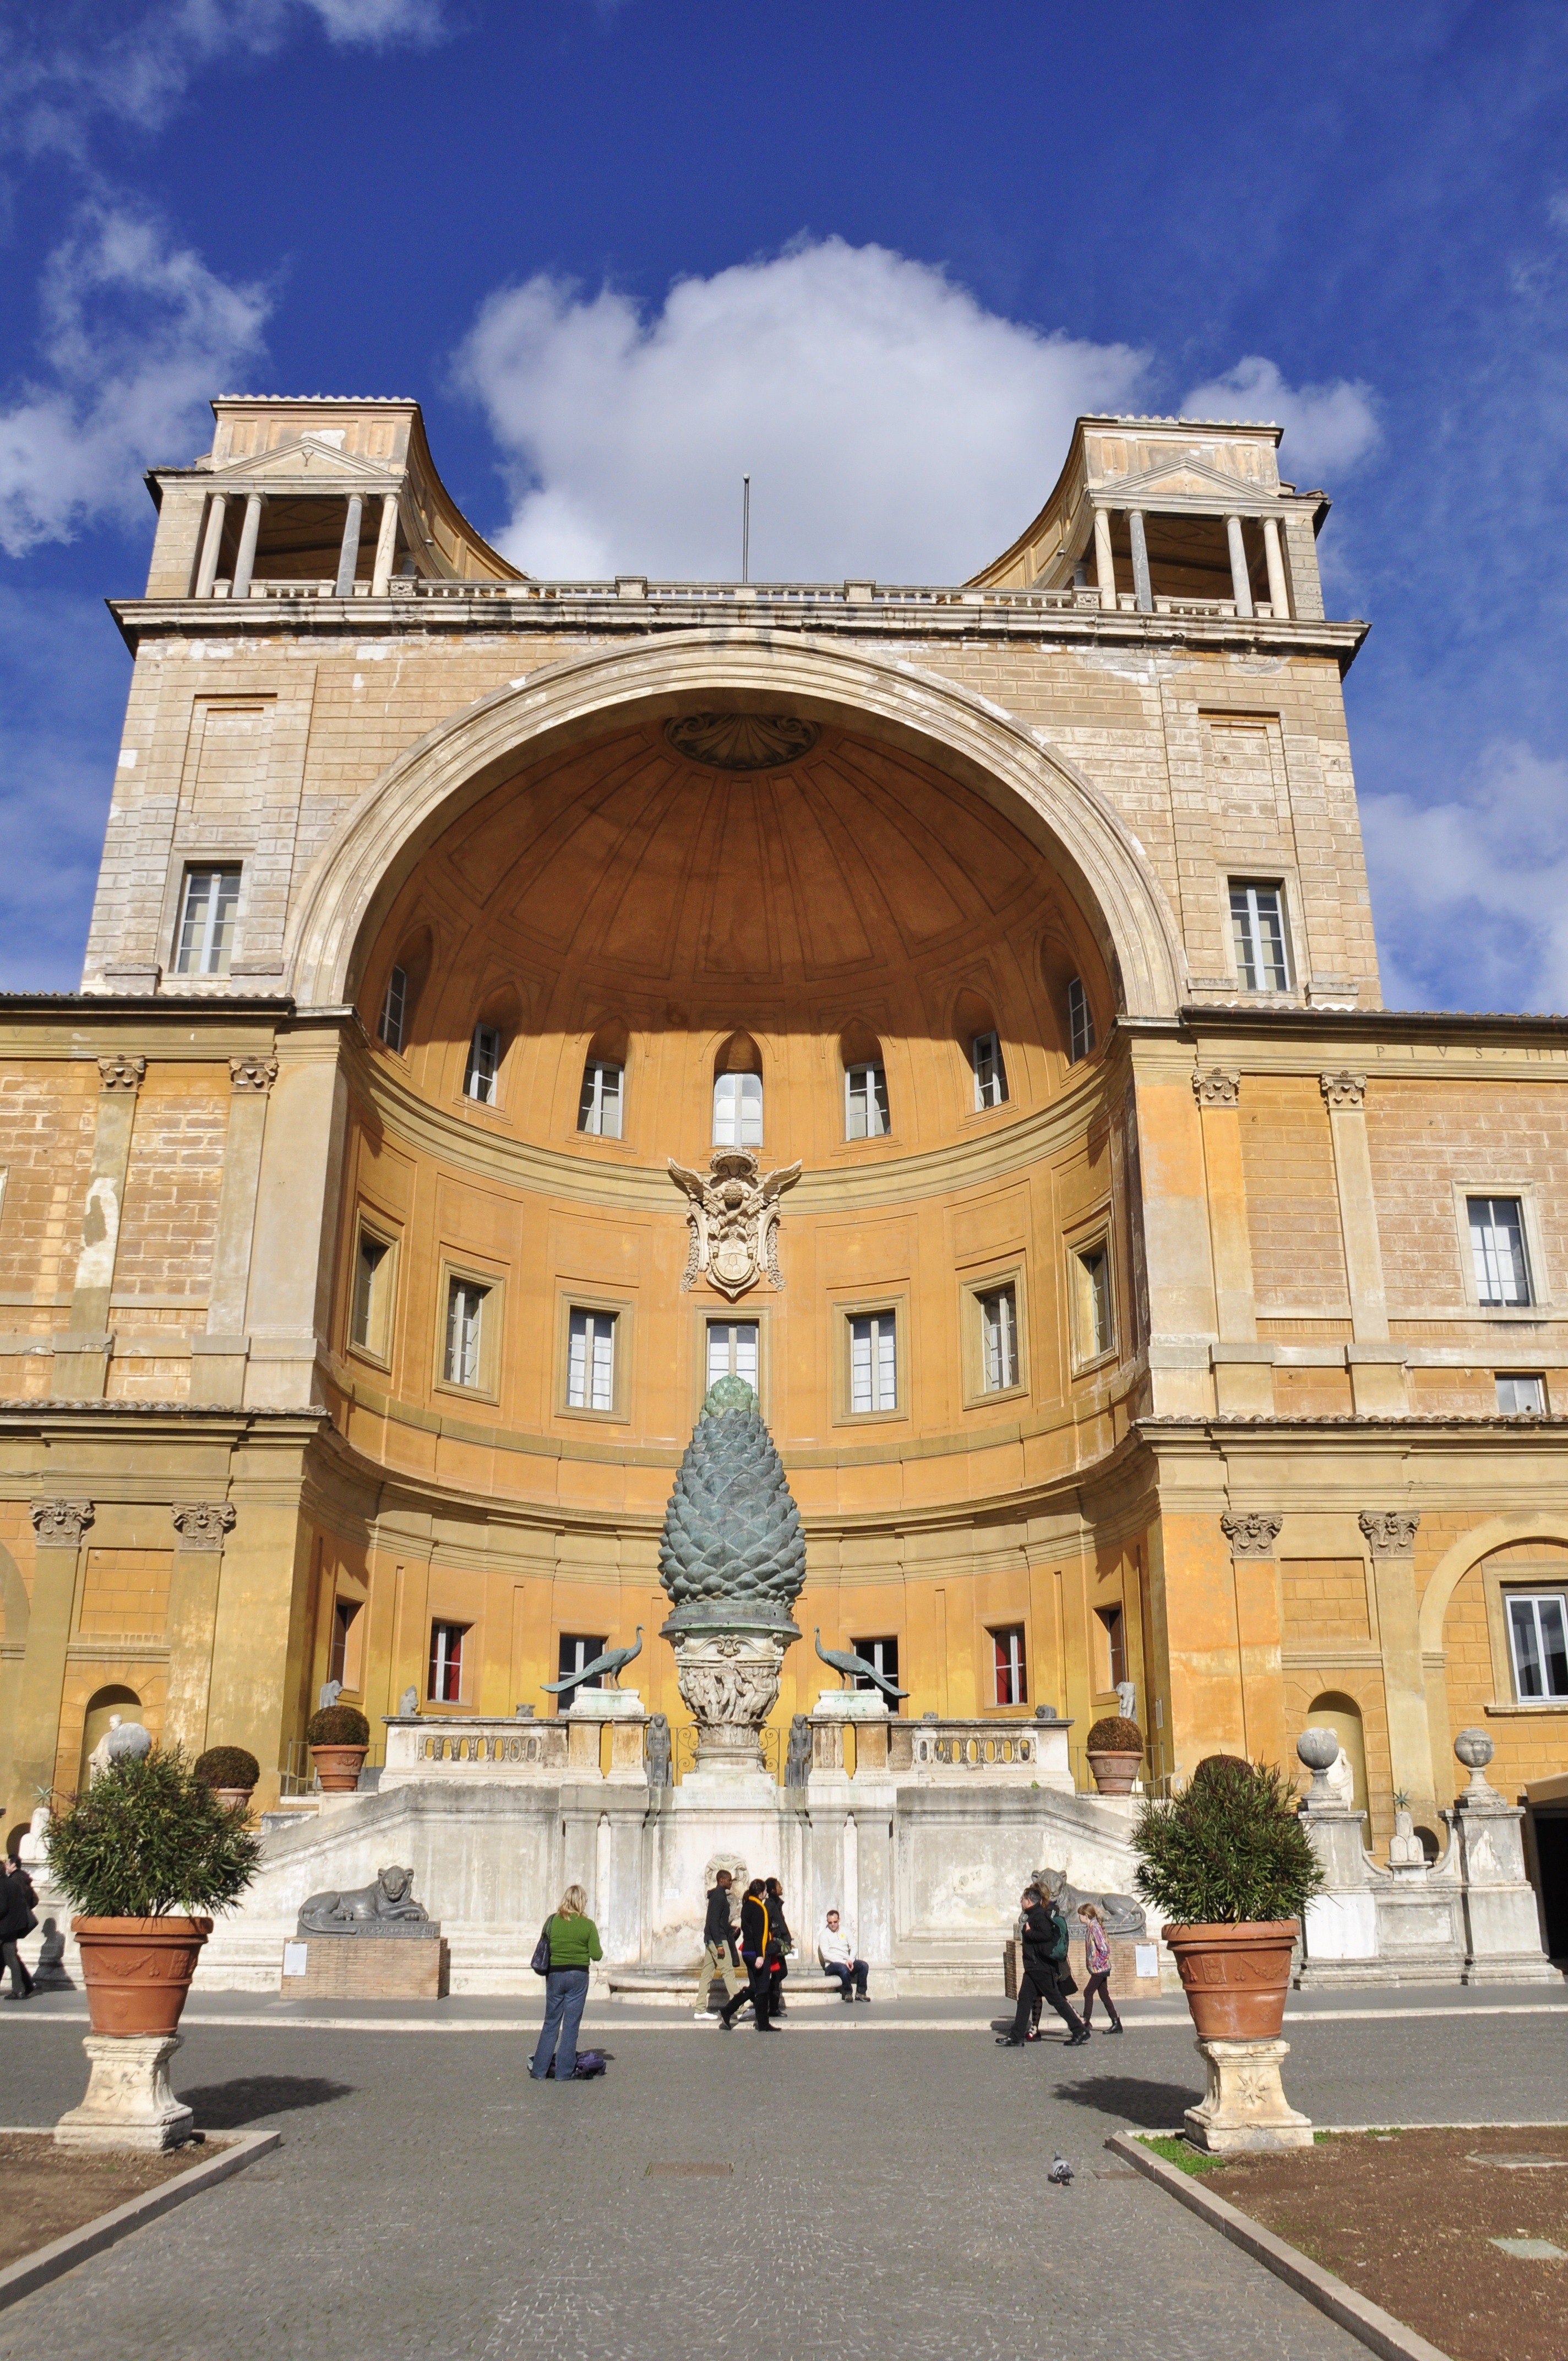
architecture, town, building, palace, arch, tower, museum, plaza, religion, landmark, italy, facade, church, vatican, catholic, clouds, rome, faith, synagogue, town square, basilica, ancient history